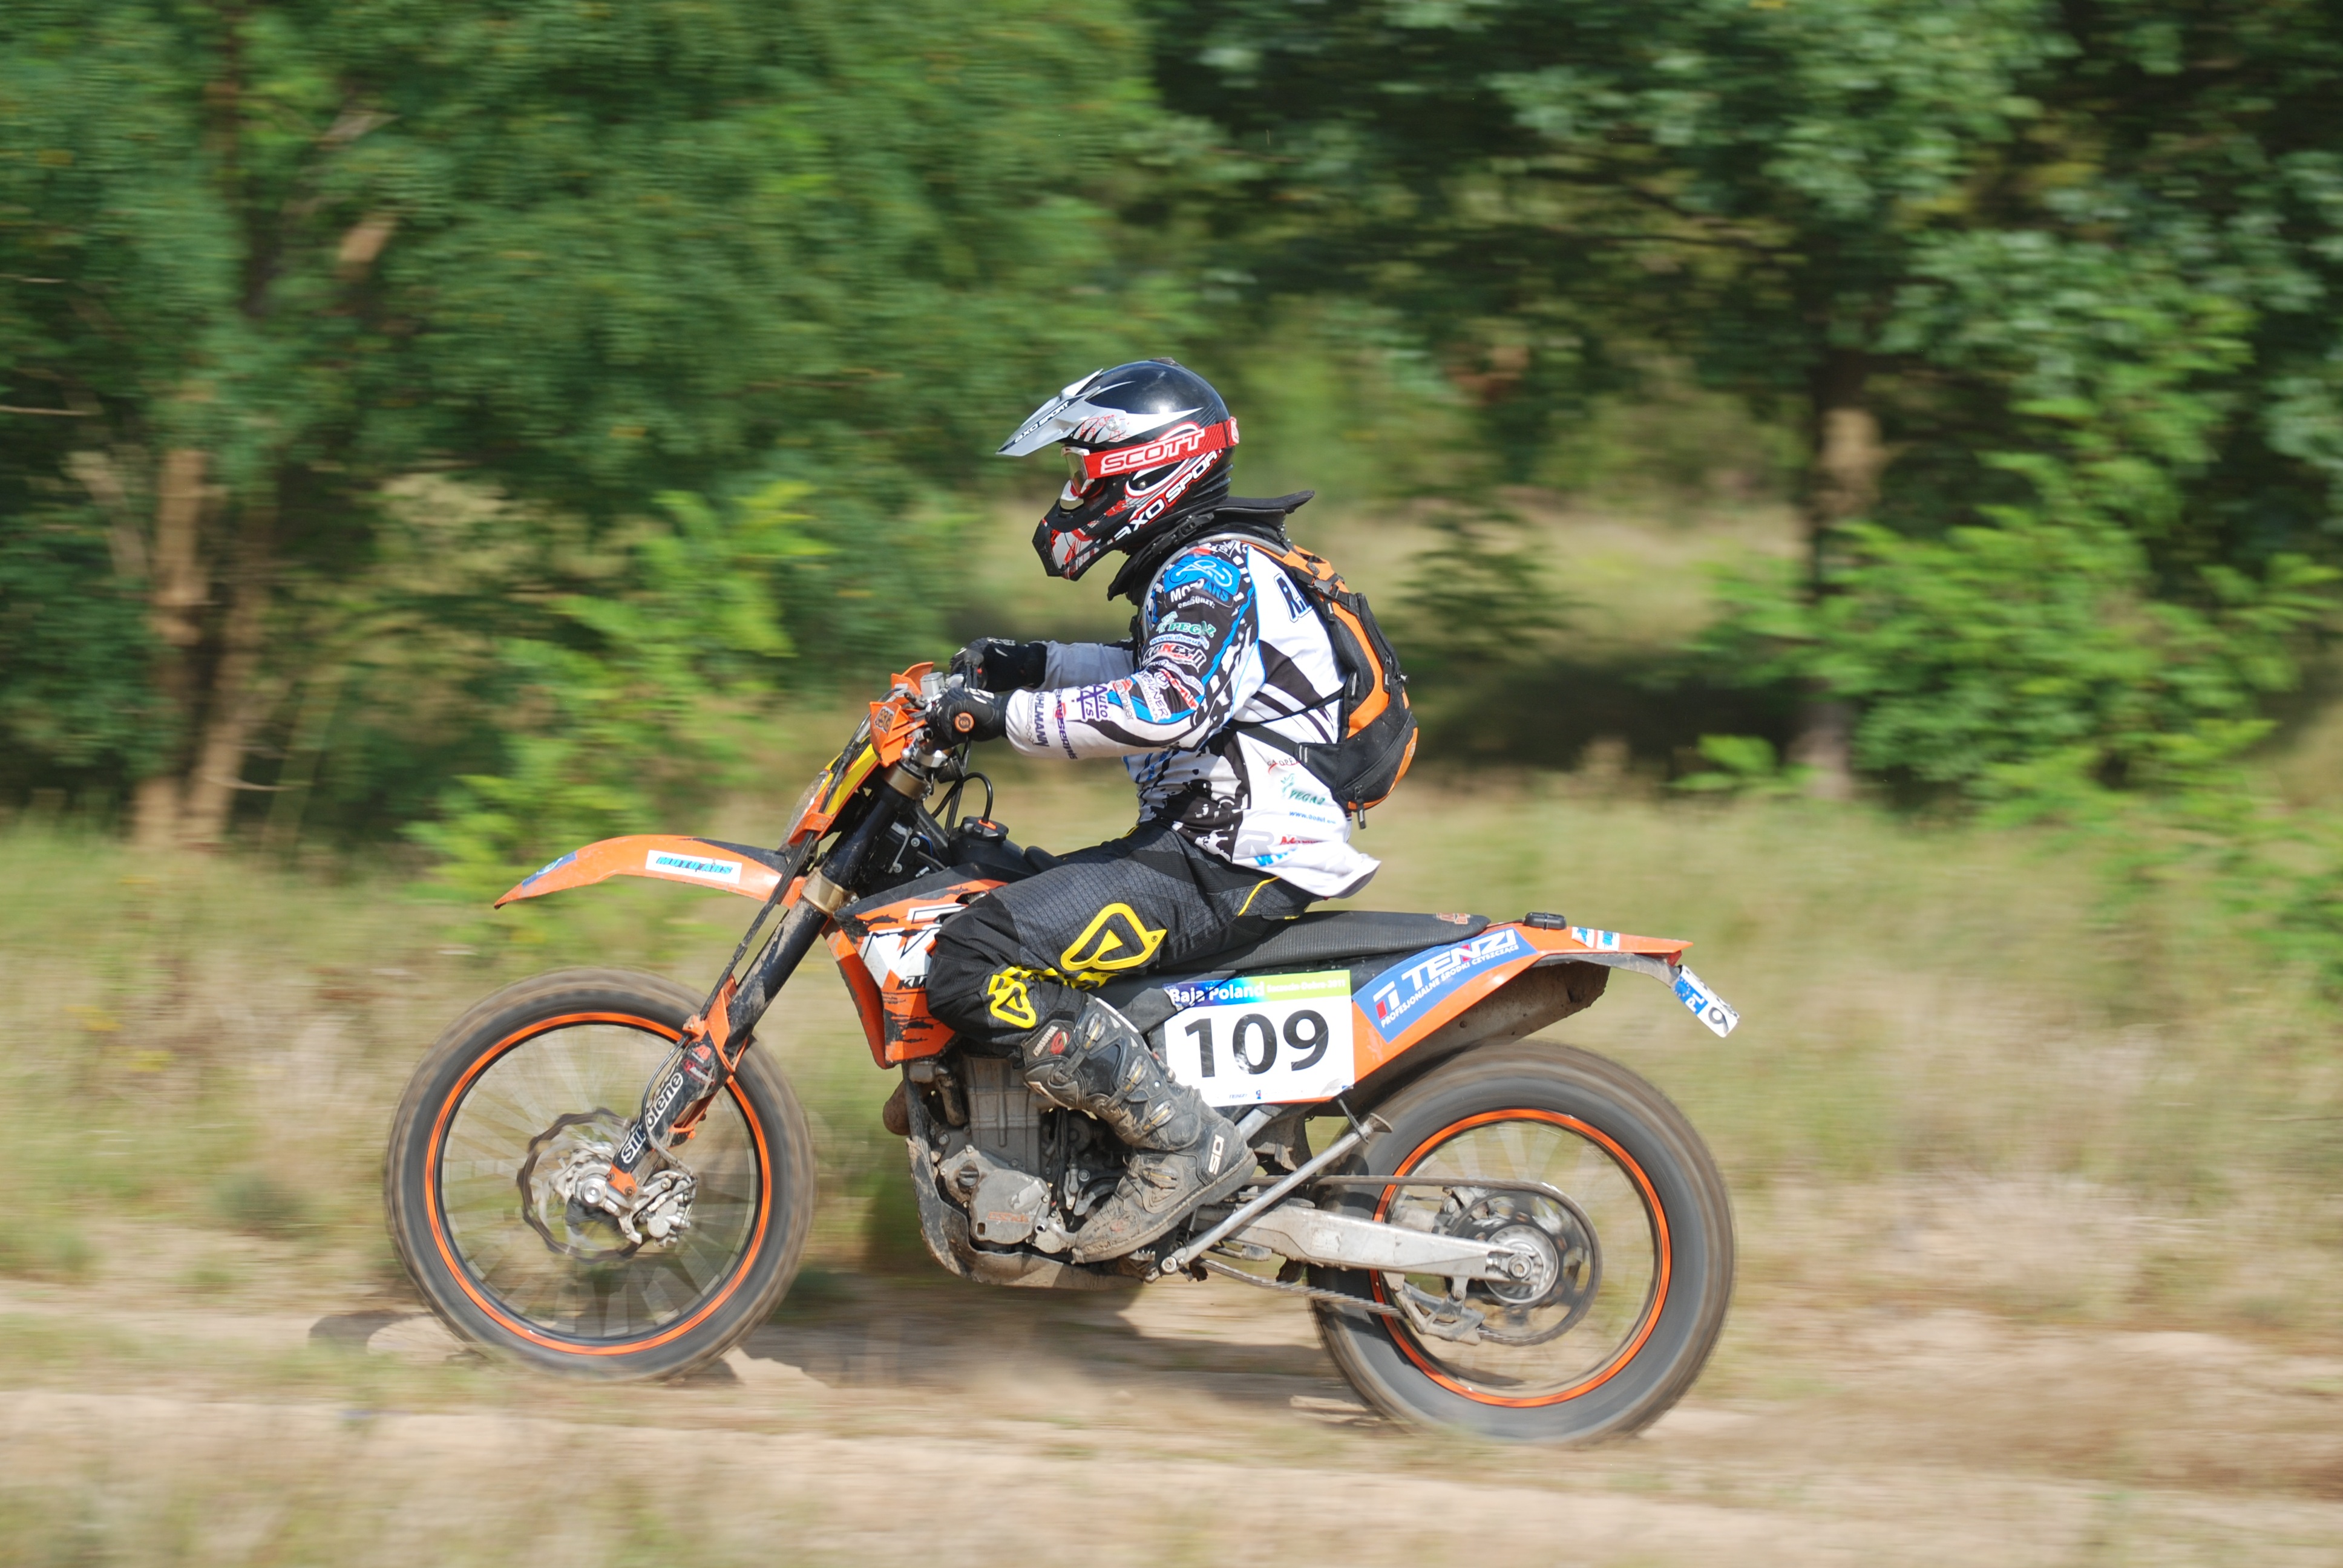
sport, vehicle, motorcycle, motocross, extreme sport, speed, player, race, sports, racing, motor, motorsport, enduro, freestyle motocross, motorcycling, motorcycle racing, road racing, endurocross